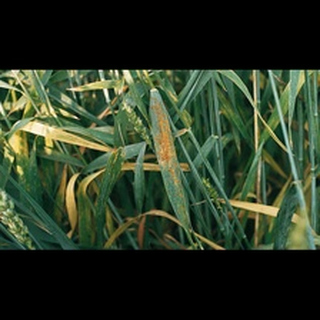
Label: wheat_brown_rust